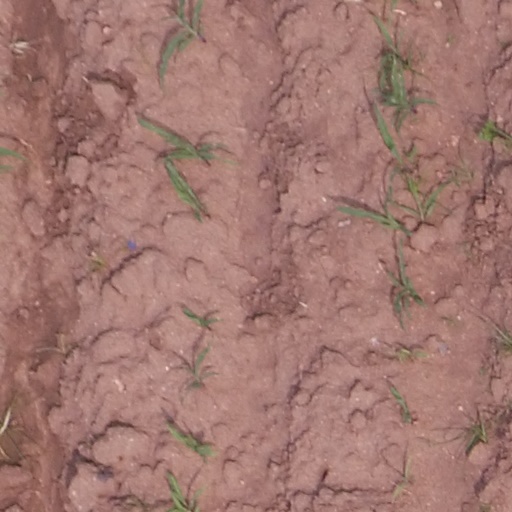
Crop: maize; corn